Revolver cannon

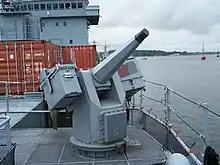
MLG 27 remote controlled revolver cannon on board an of the German Navy

An early precursor was the Puckle gun of 1718, a large flintlock revolver gun, manually operated. The design idea was impractical, far ahead of what 18th century technology could achieve.